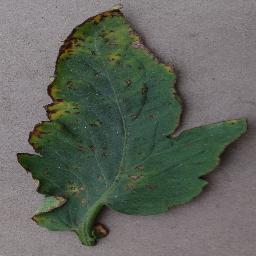
Label: Tomato___Bacterial_spot